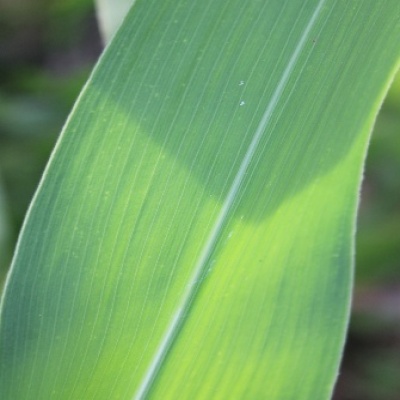
Label: Corn_(Maize)___Leaf_Spot